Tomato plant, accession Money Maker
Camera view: bottom (45 deg); turntable rotation: 150 degrees
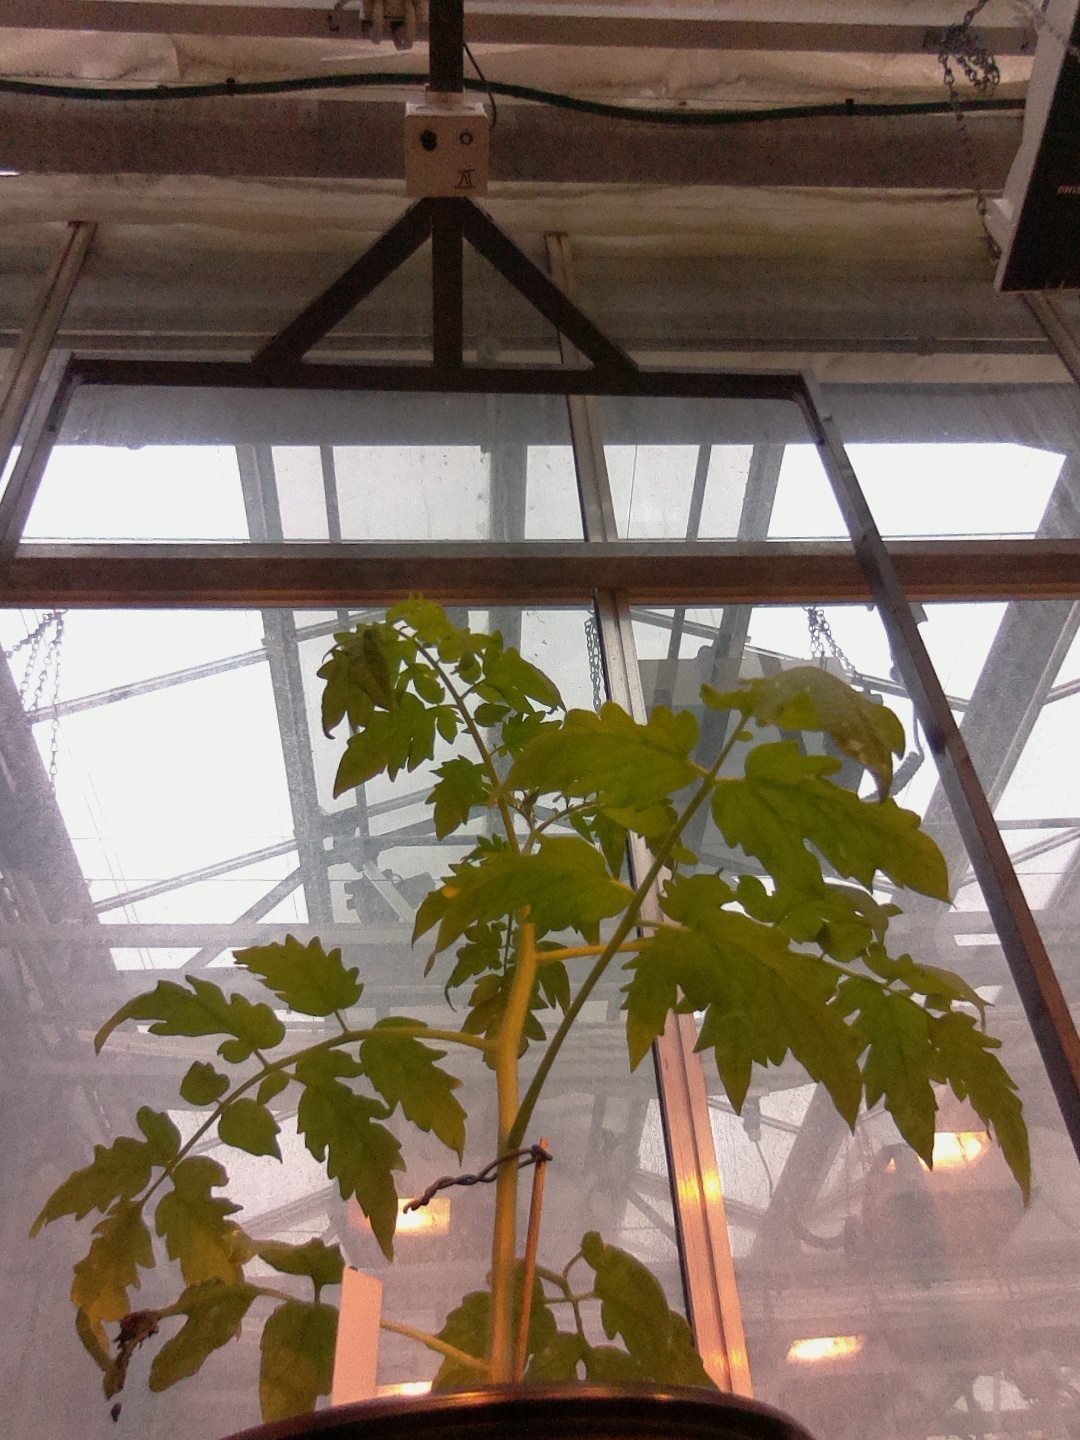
BBCH growth stage 14: 8 of true leaves visible